Natalie Geisenberger

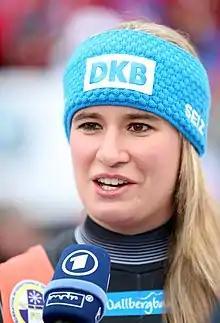
Geisenberger in 2017

Natalie Geisenberger (born 5 February 1988) is a German luger. Widely regarded as one of the greatest lugers of all time, she is a nine-time World champion and six-time Olympic champion.